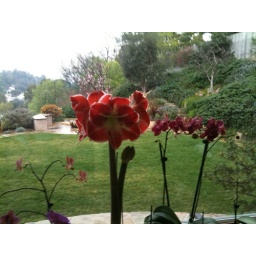
Our dining room window. Early peach tree bloom in background.